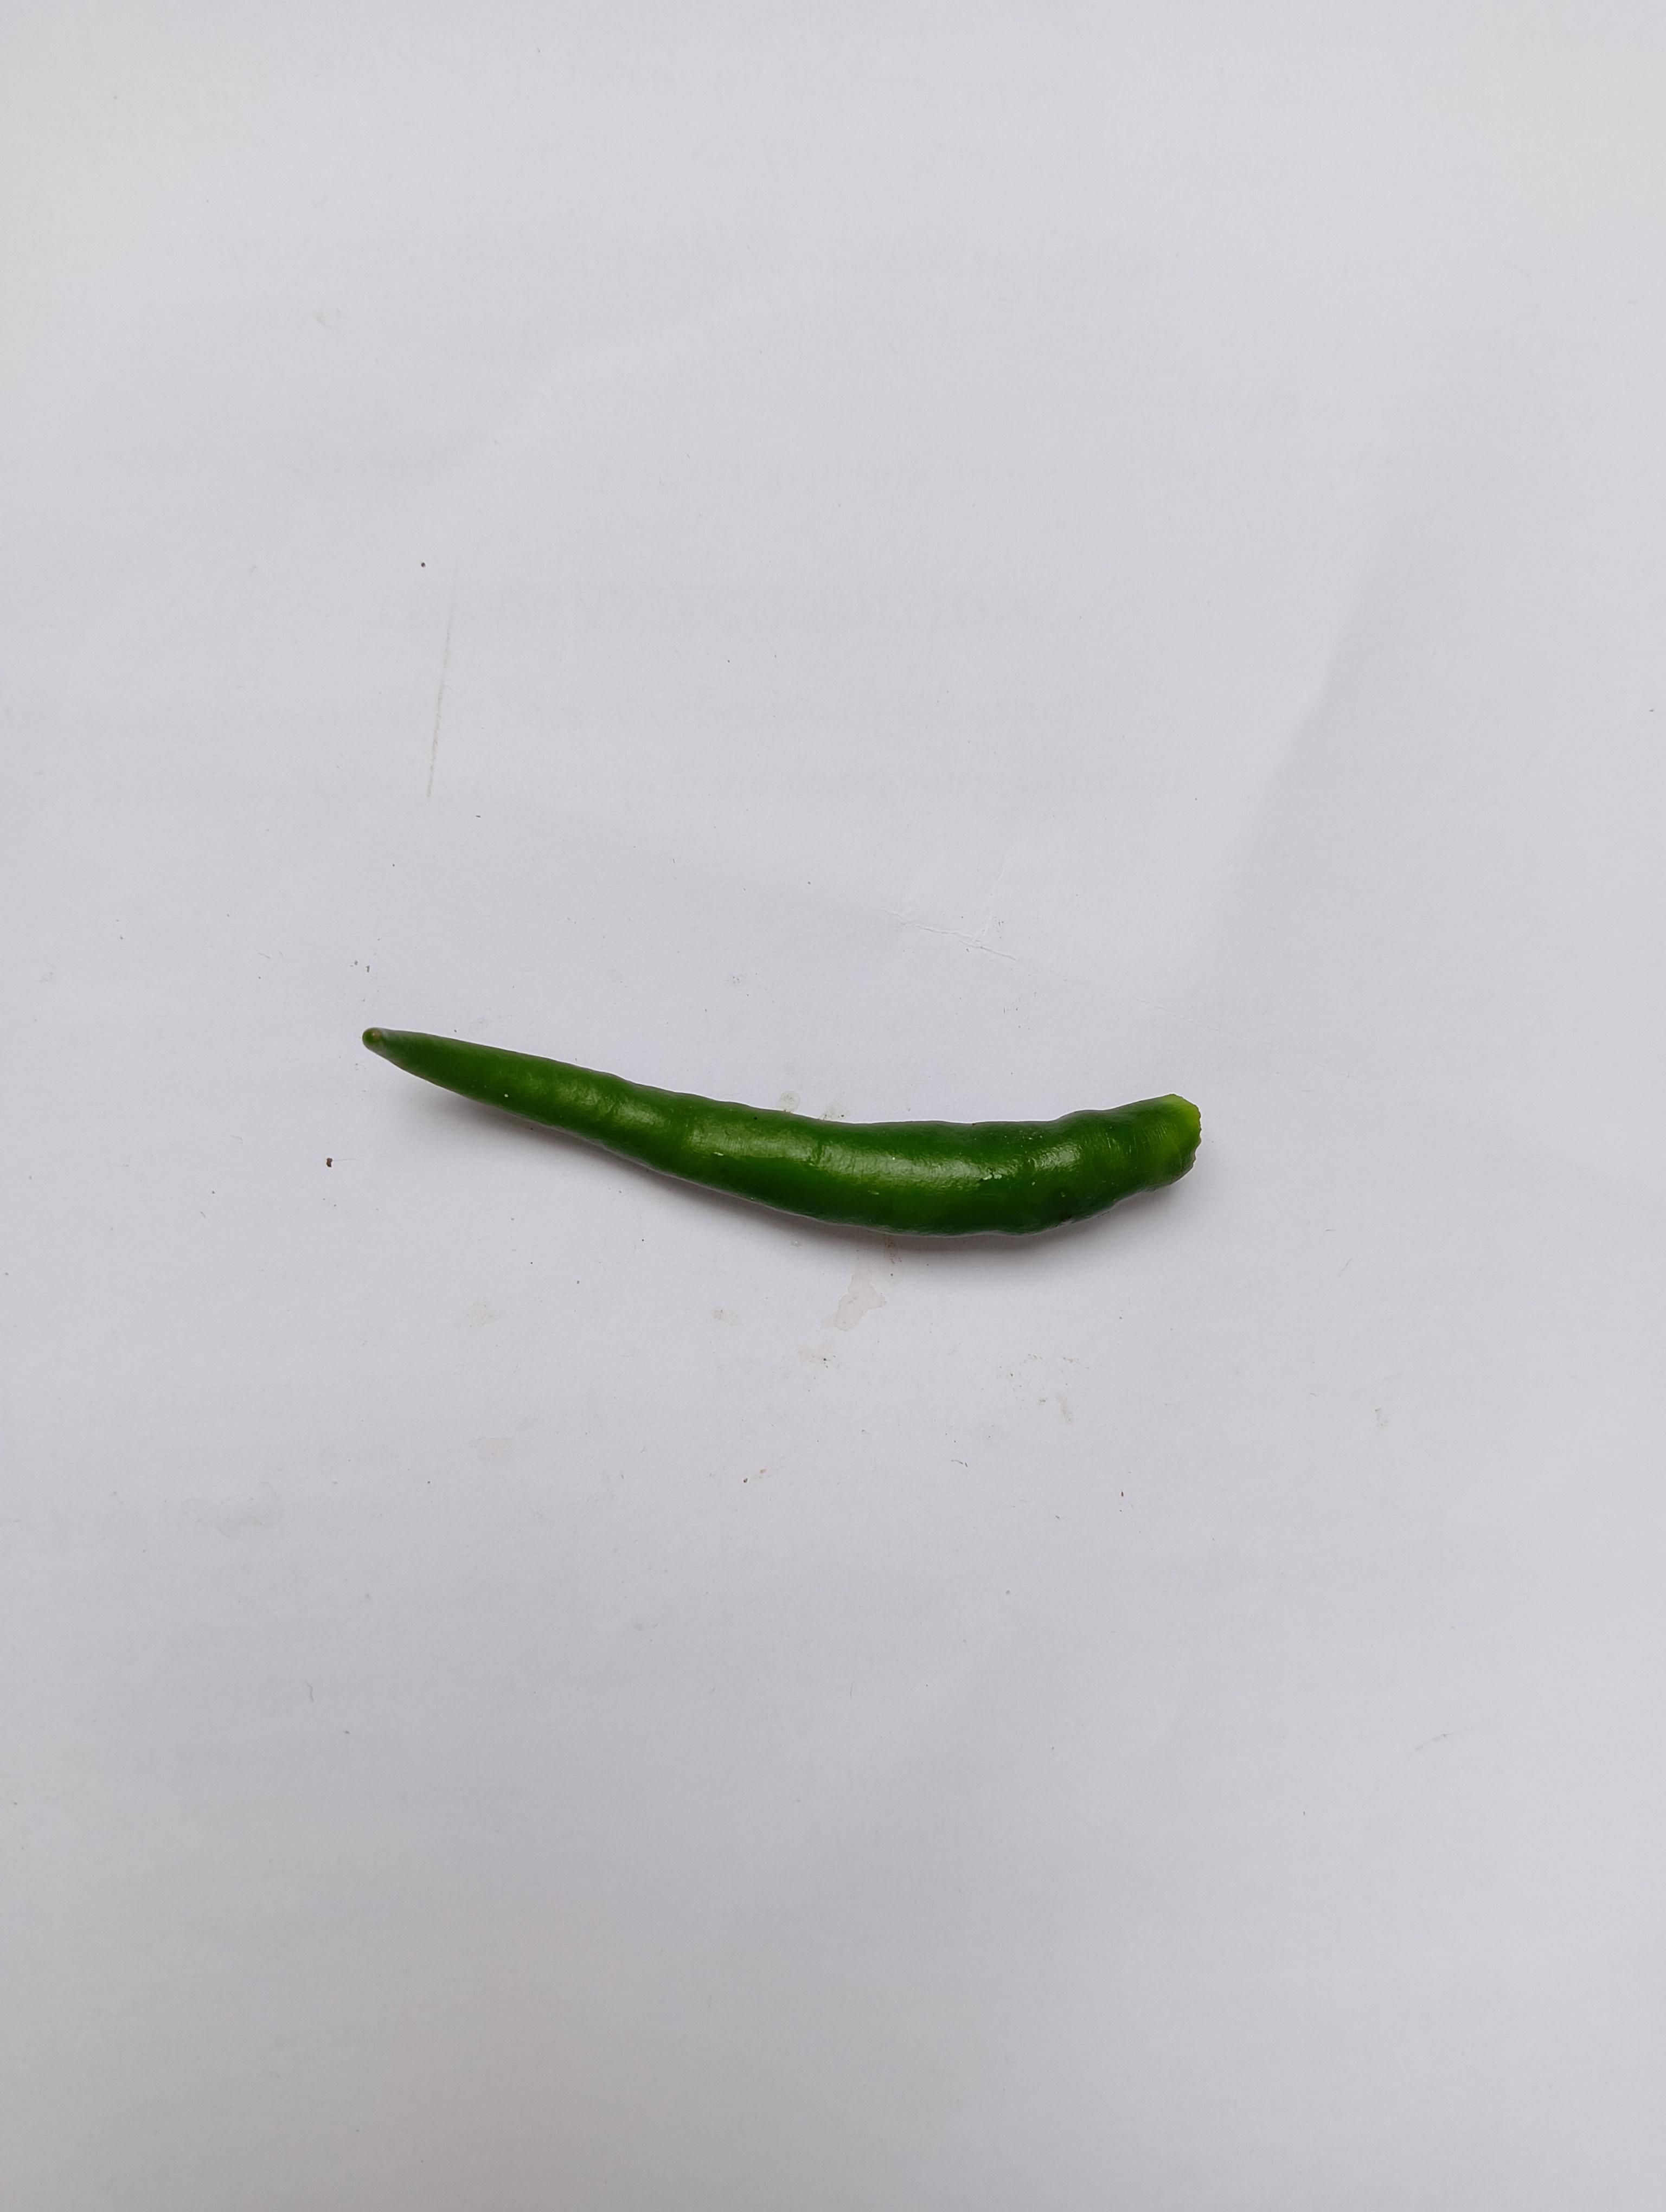
Label: Green Chili